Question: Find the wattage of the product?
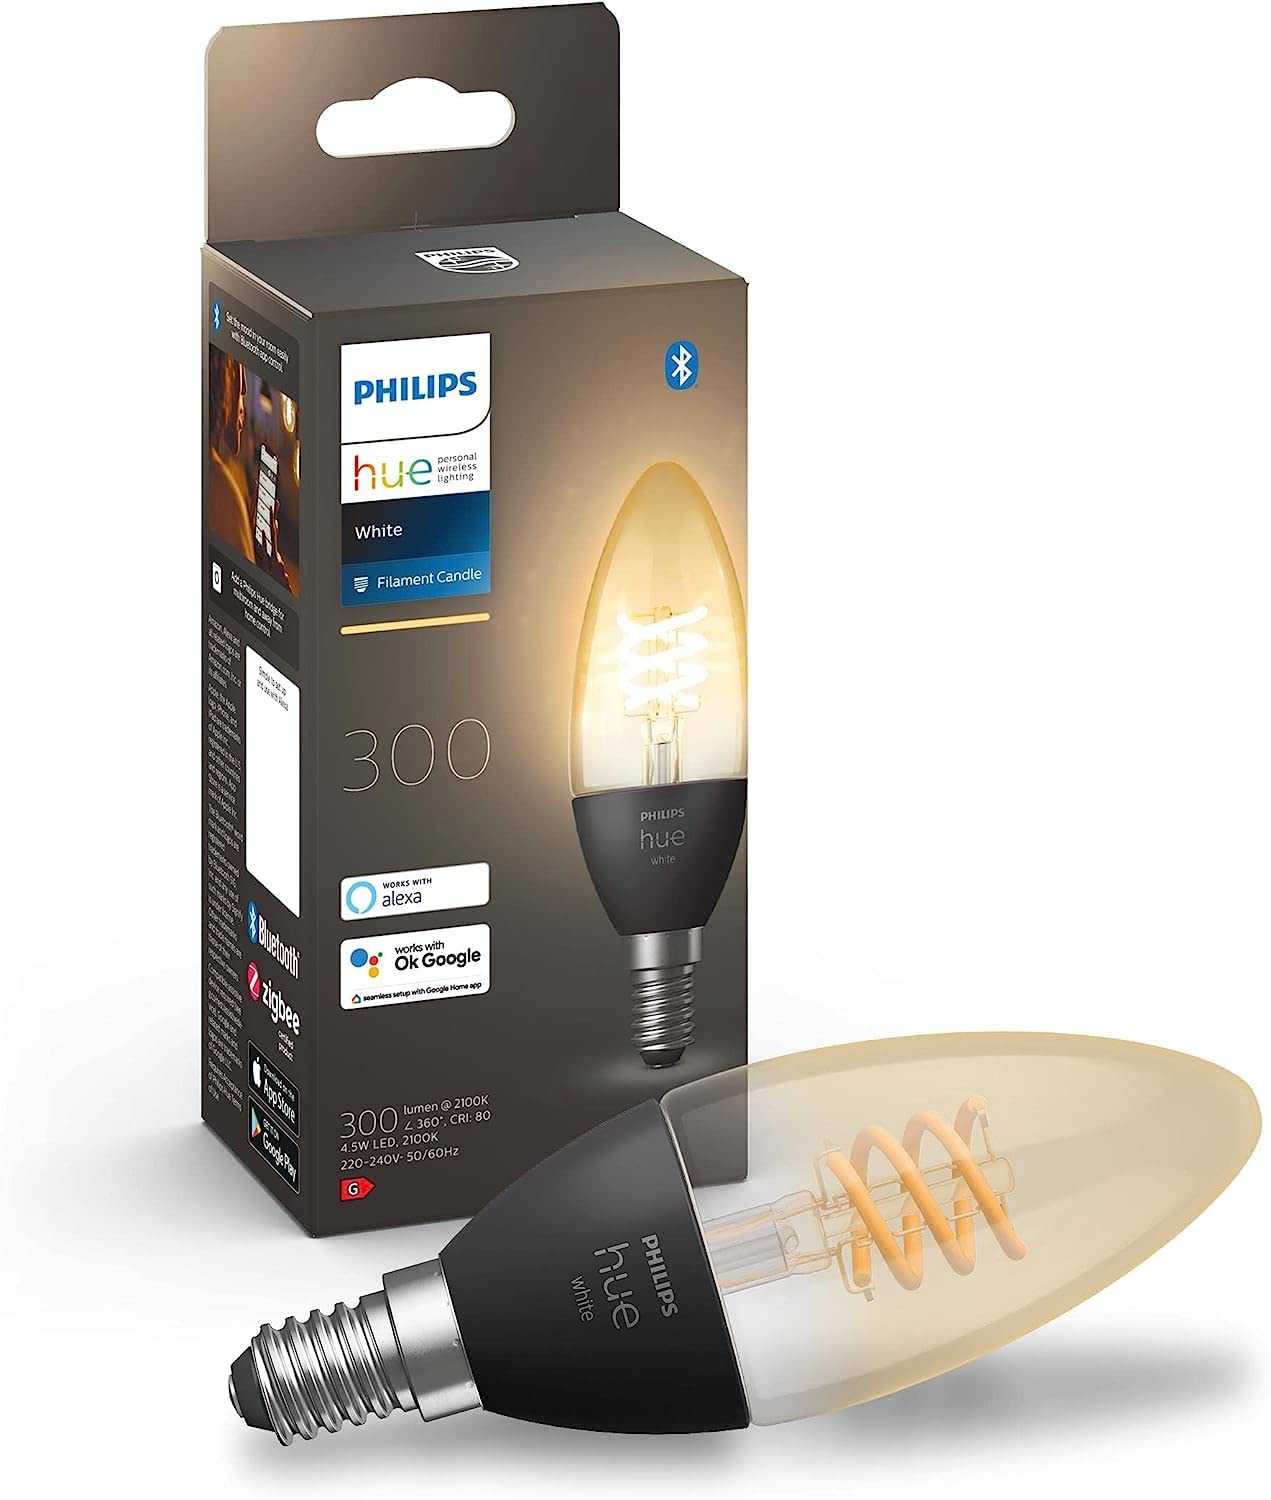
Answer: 4.5 watt